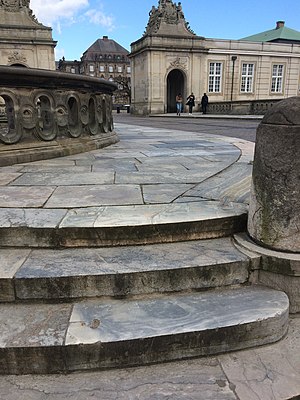
Marmor
Belægning af norsk marmor på Marmorbroen i København.
Marmorbelægning på Marmorbroen ved Frederiksholms Kanal i København
Marmor er en bjergart, der dannes ved omkrystallisation af kalcit- eller dolomit-rige sedimentære kalkbjergarter. Processen tager millioner af år og forårsages af særlige temperatur-, tryk- og friktionsmæssige forhold. I geologisk sammenhæng regnes marmor under metamorfe bjergarter. I kommerciel sammenhæng hører det under natursten.